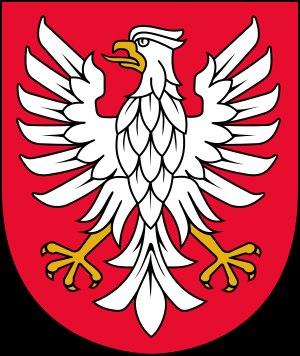
La liste des ducs de Mazovie énumère les souverains qui ont gouverné le duché de Mazovie et les territoires issus de son démembrement. Les ducs de Mazovie appartiennent à la dynastie Piast.